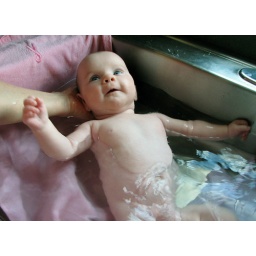
Bathing in the kitchen sink